Iwan (musician)

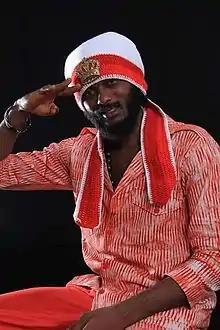

Abdul Razak Issahaku (born 12 September 1985), performing as Iwan, is a reggae and dance hall artiste from Ghana, West Africa. Being a product of university of Ghana, Legon, Iwan, also known as "Lyrical Gunshot", pursued Theatre Art and Music and Dance and now holds a Bachelor of Fine Arts.